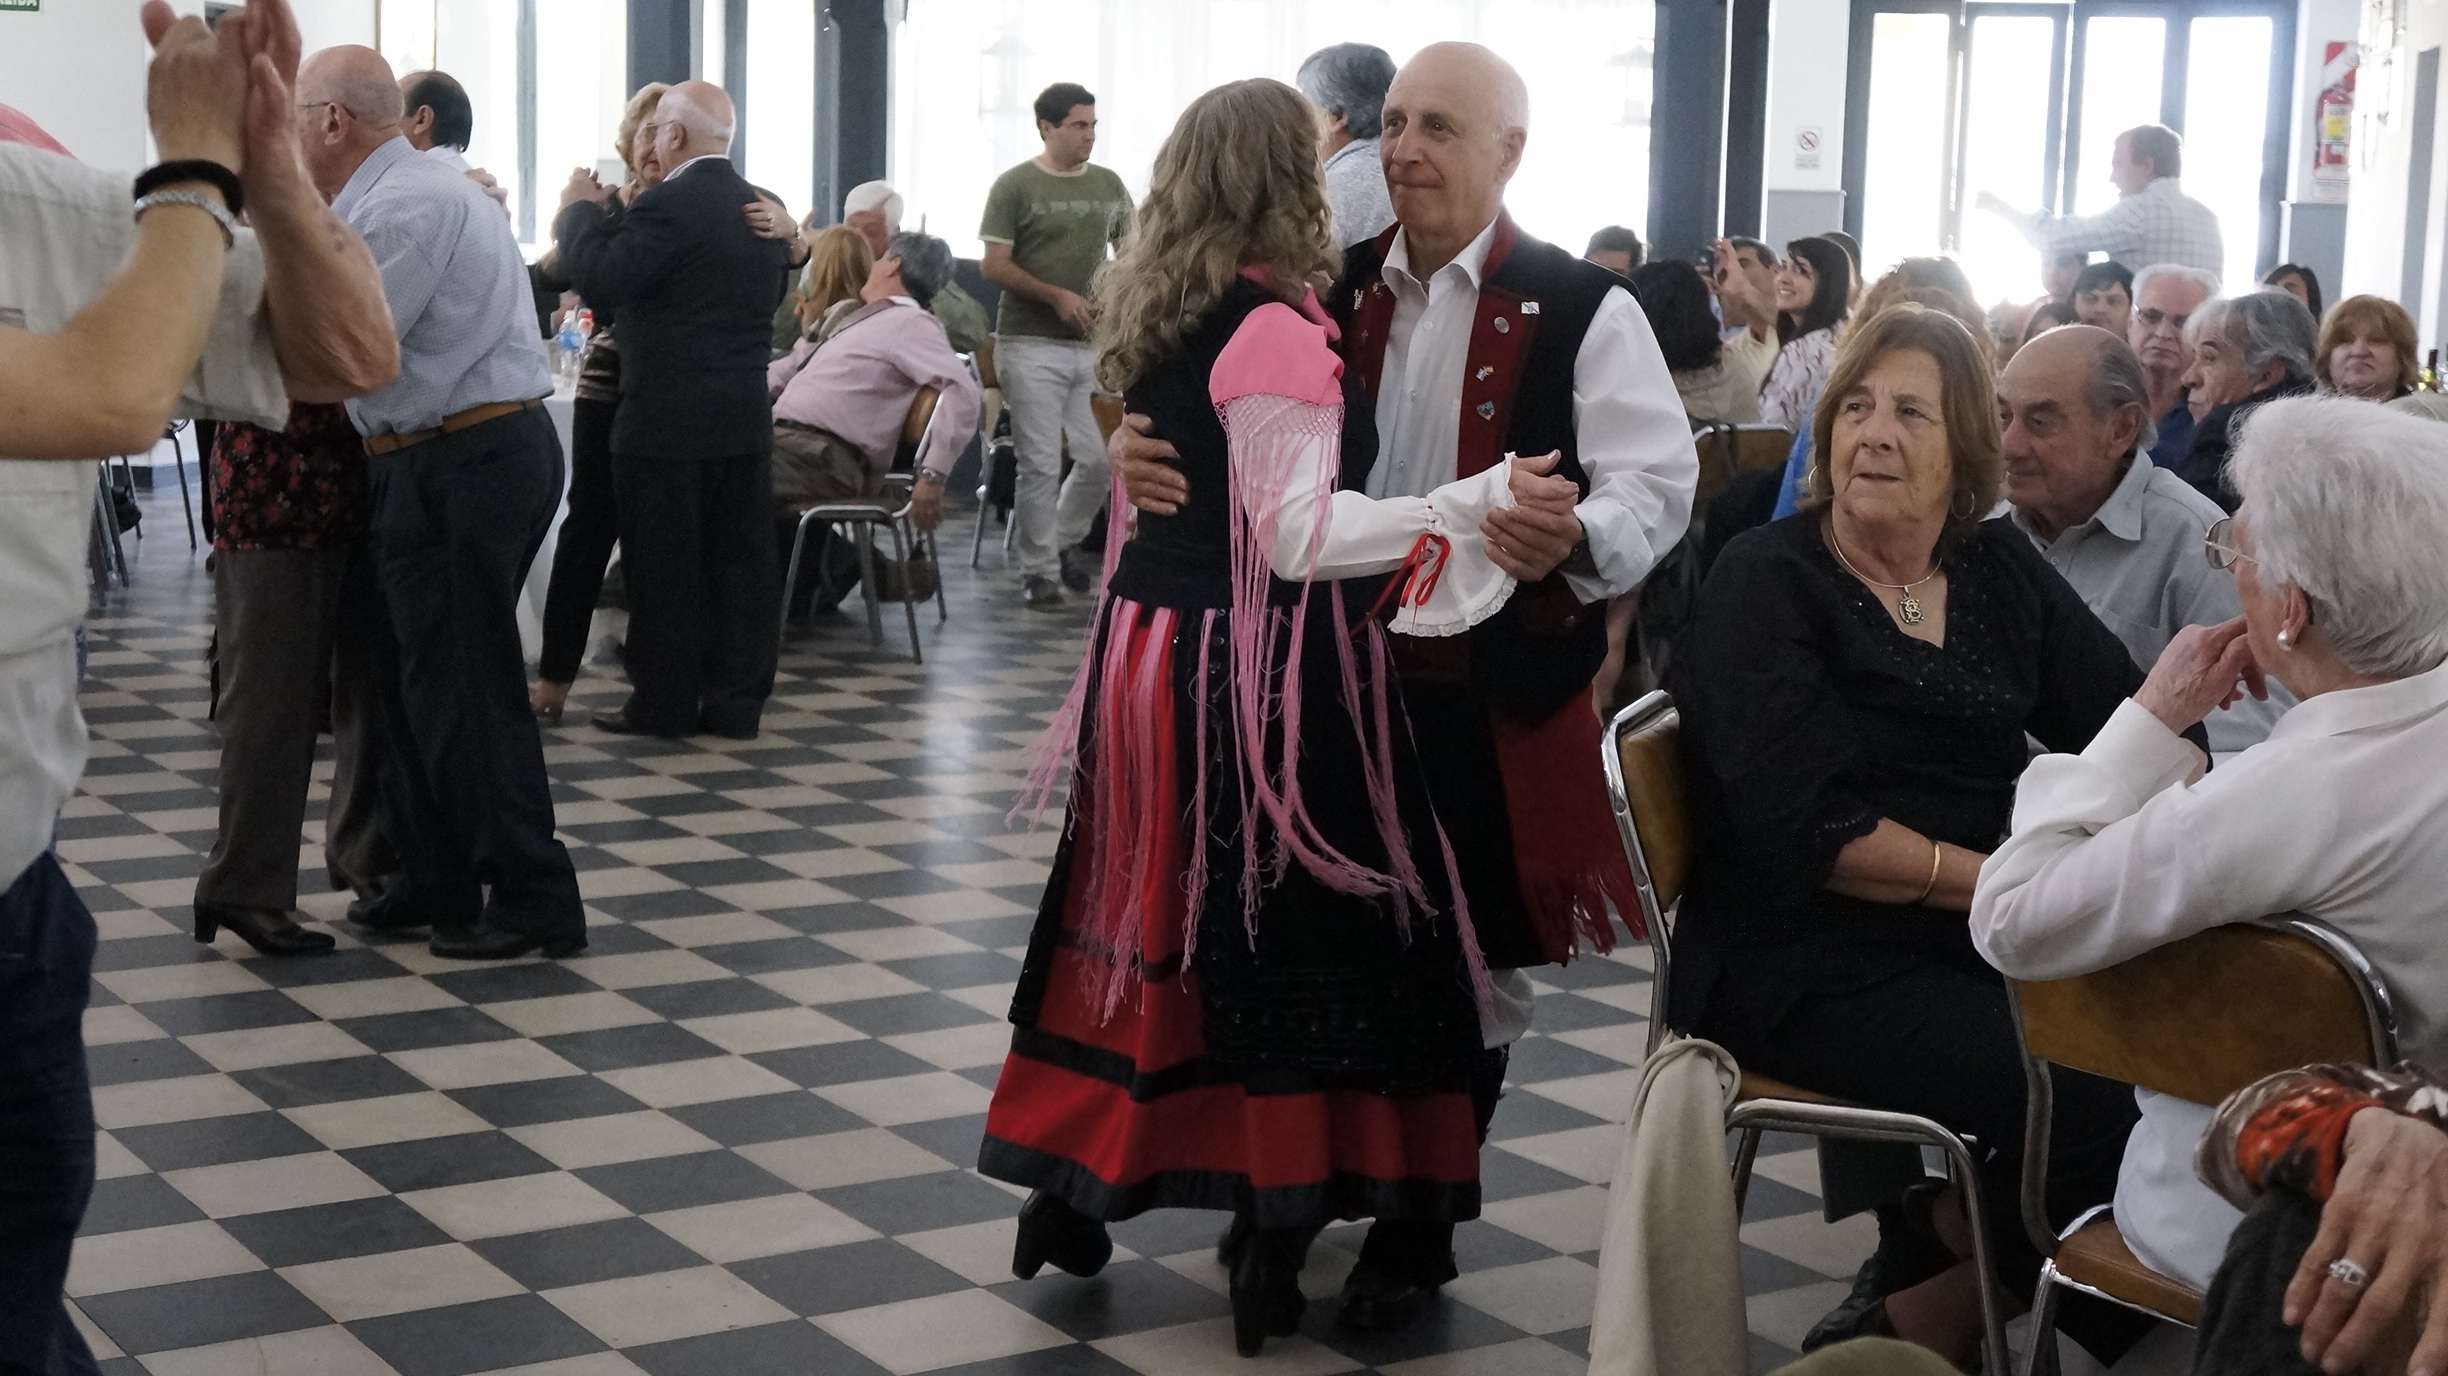
people, event, tradition, dance, ceremony